Convoys Wharf

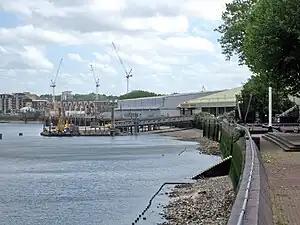
Convoys Wharf as seen from the Thames Path in 2009.

Convoys Wharf in Deptford is a former commercial wharf on the River Thames in London, currently awaiting redevelopment. It includes the site of Deptford Dockyard, built in the reign of King Henry VIII as one of the first Royal Dockyards. Convoys Wharf also covers most of the site of Sayes Court manor house and gardens, one-time home of the diarist John Evelyn.